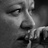
Emotion: sad